Jason Beghe

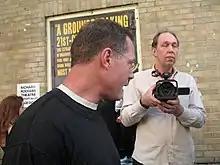
Beghe at a May 29, 2008, protest against Scientology in New York City.

Prior to his acting career, Beghe worked as a model in Europe. He had his feature film debut in the 1985 film "Compromising Positions", starring Susan Sarandon, and in 1986 had his first recurring role on television on the HBO situation comedy series "1st & Ten". He starred alongside O. J. Simpson and Sam J. Jones in HBO's sequel to "1st & Ten" titled "Training Camp: The Bulls Are Back", and John Voorhees of "The Seattle Times" wrote: "The cast, which includes O.J. Simpson, Sam Jones and newcomer Jason Beghe, is first-rate."